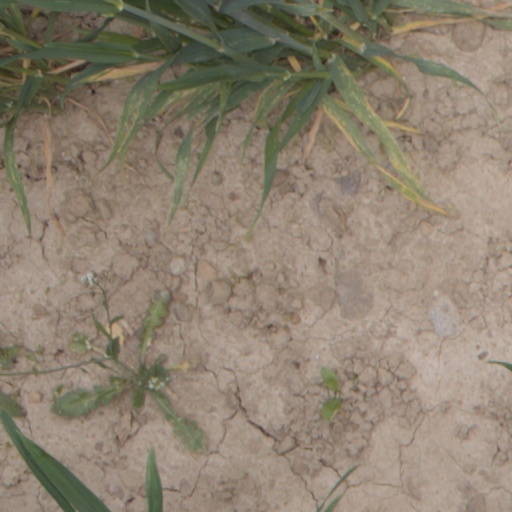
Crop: wheat